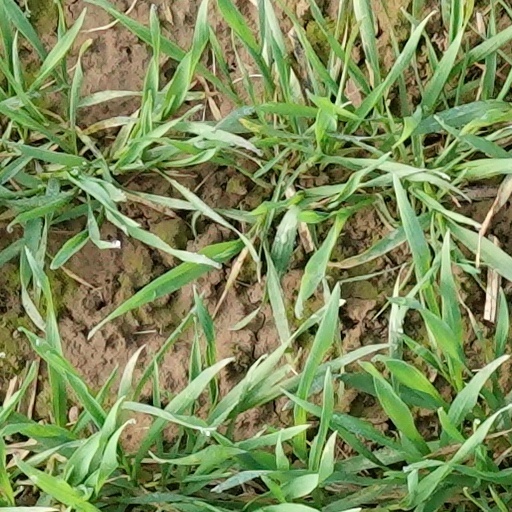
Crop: wheat